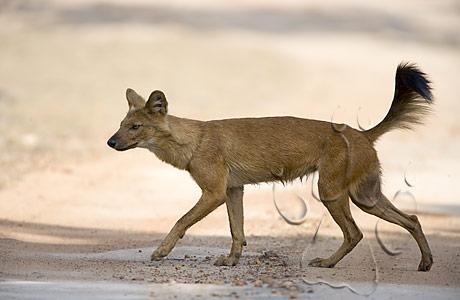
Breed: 209-n000043-dhole